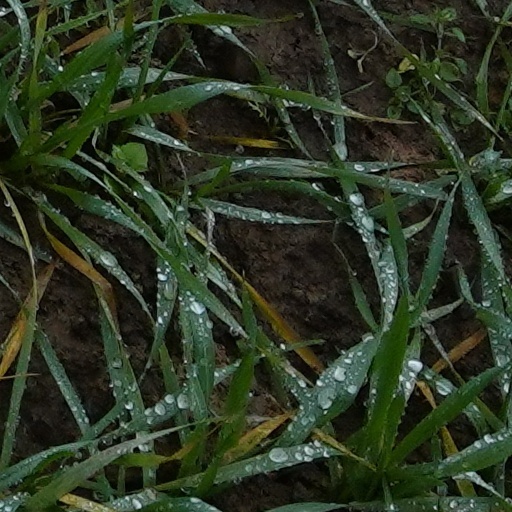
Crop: wheat